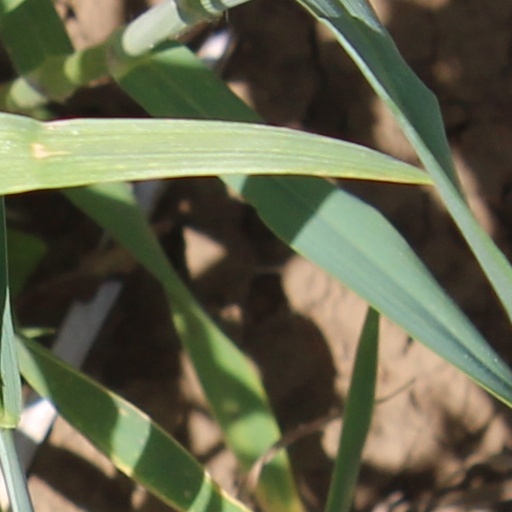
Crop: wheat